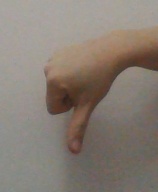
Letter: waw